Coat of arms of Hoorn

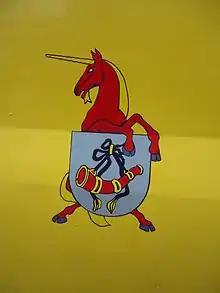
Coat of arms on a vehicle of the municipality of Hoorn

In English: "Of silver, charged with a horn gules (red), ringed with gold, banded with azure (blue), with gold tassels, the shield held from behind by a sitting Unicorn gules (red), horned, maned, bearded, and flaked tailed of gold." This blazon makes this coat of arms an example of canting arms.